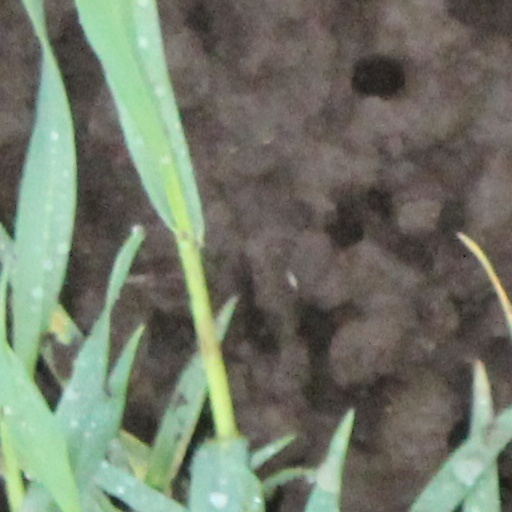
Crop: wheat